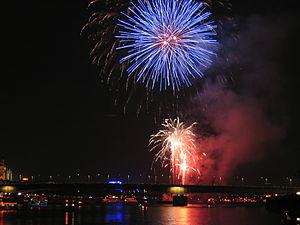
Les Kölner Lichter sont un événement annuel dans la ville allemande de Cologne, depuis 2001 à la mi-juillet.